Doris Doscher

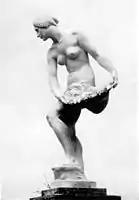
The plaster model for Karl Bitter's "Abundance," worked on until his death on April 9, 1915. Doscher's body was the basis for this model.

Doscher was a silent film actress who later acted under the name Doris Doree. Doscher wed Dr. H. William Baum, a physical therapist, who had offices at 130 West 42nd Street (Manhattan). When she was chosen by MacNeil to pose for the quarter, she exemplified the "highest type of American womanhood." After her career as a professional model, she worked as a newspaper columnist and a radio broadcaster. Beginning in the late 1920s, Doscher wrote a daily column on health and beauty for the "New York World". She lectured for years on similar topics.